Chola art and architecture

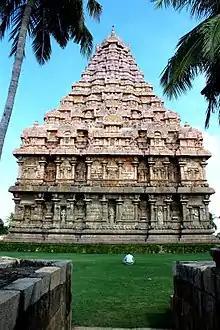
Gangaikonda Cholapuram

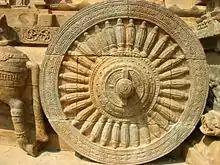
Spoked chariot wheel, Airavateswarar Temple, Darasuram c. 1200 C.E.

Pallavas were the first recognisable South Indian dynasty who indulged in the pursuit of architectural innovations. The first seeds of Chola temple architecture in Tamil Nadu were possibly sown during this period. The temple architecture evolved from the early cave temples and monolith temples of Mamallapuram to the Vaikunta Perumal temple of Kanchipuram. This architecture style formed the foundation from which the Cholas, who were in close contact with the Pallavas during their periods of decline, took some valuable lessons according to Nilakanta Sastri, in his "A History of South India".